Oszkár Kálmán

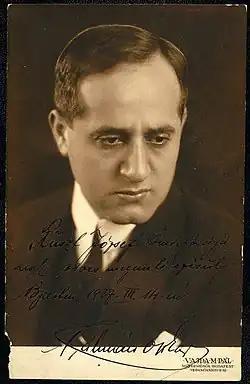
Oszkár Kálmán in 1928

Oszkár Kálmán (19 June 1887 – 17 September 1971) was a Hungarian bass, remembered as the first Bluebeard. He was Jewish and born in Kisszentpéter (in present day Romania) and in 1913 made his debut as Sarastro at the Royal Opera House in Budapest,